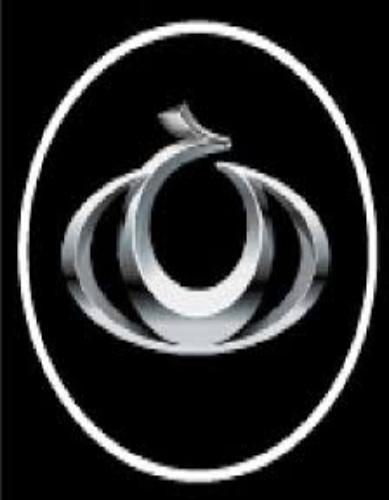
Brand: gleagle
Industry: Transportation